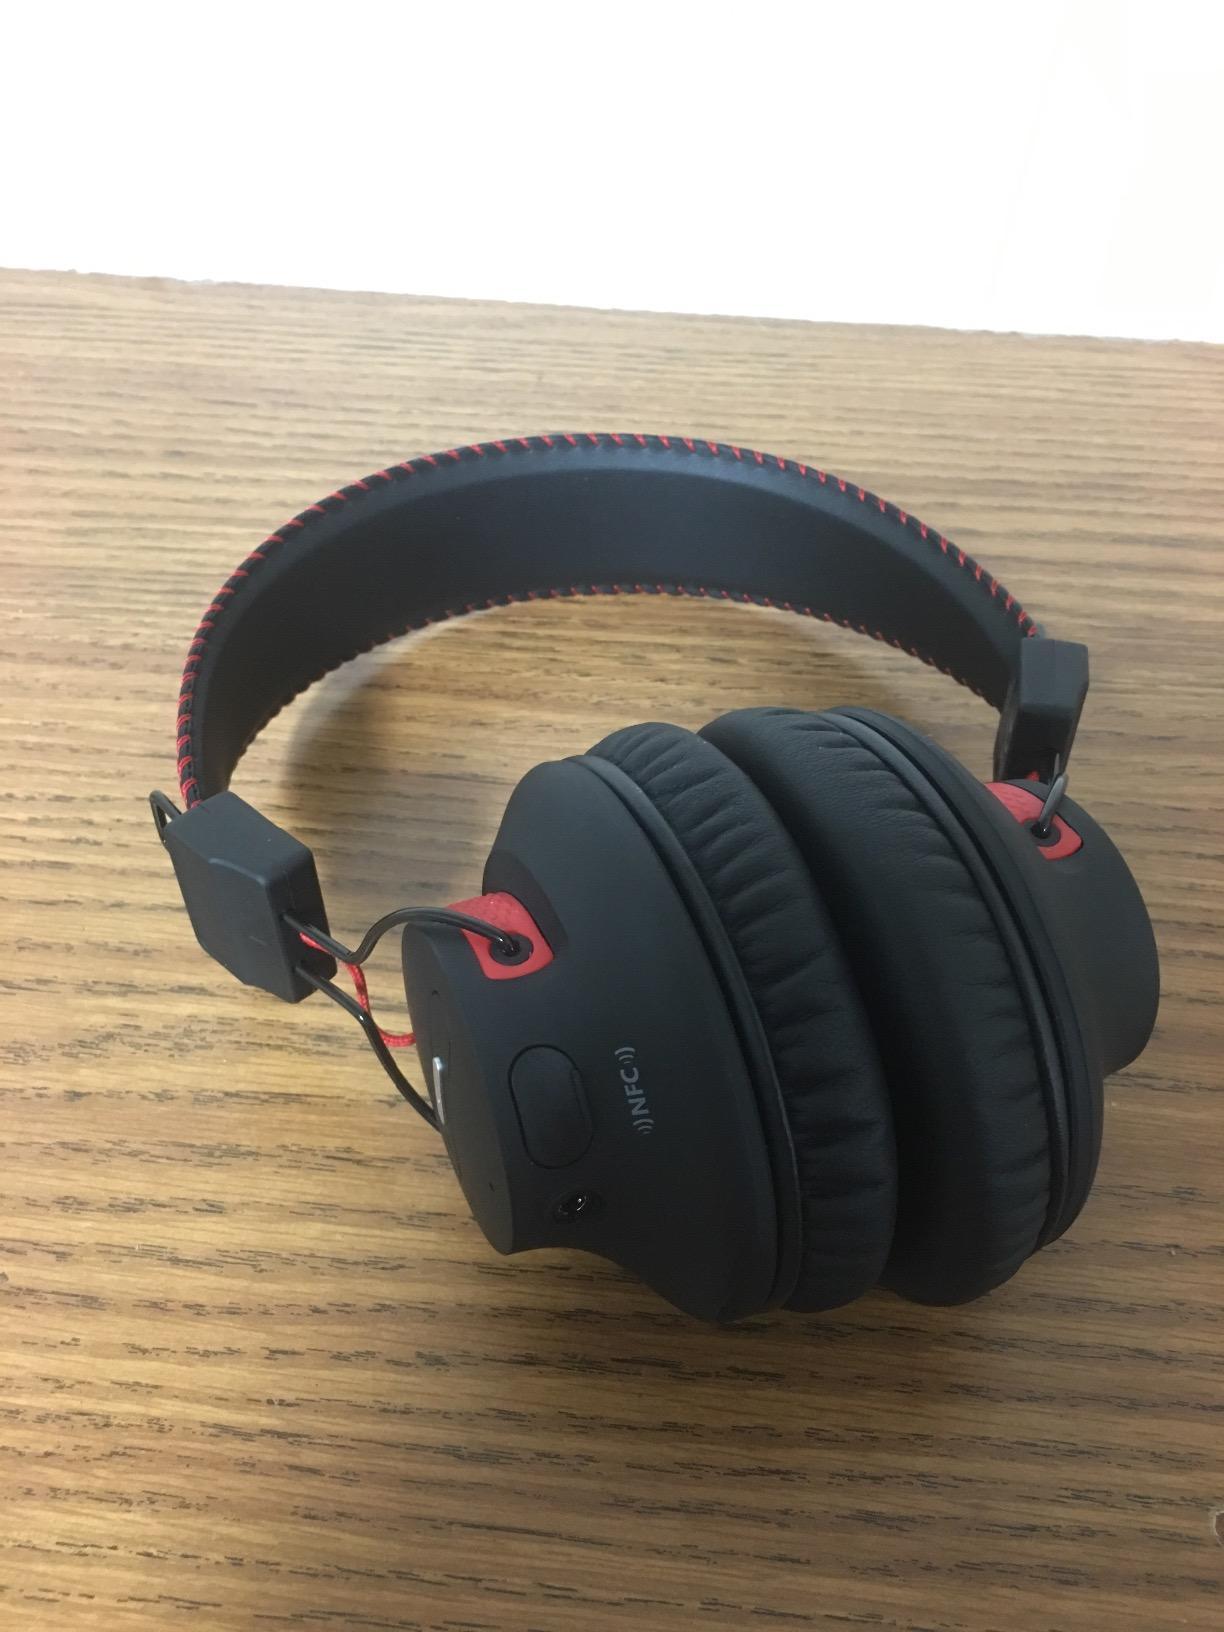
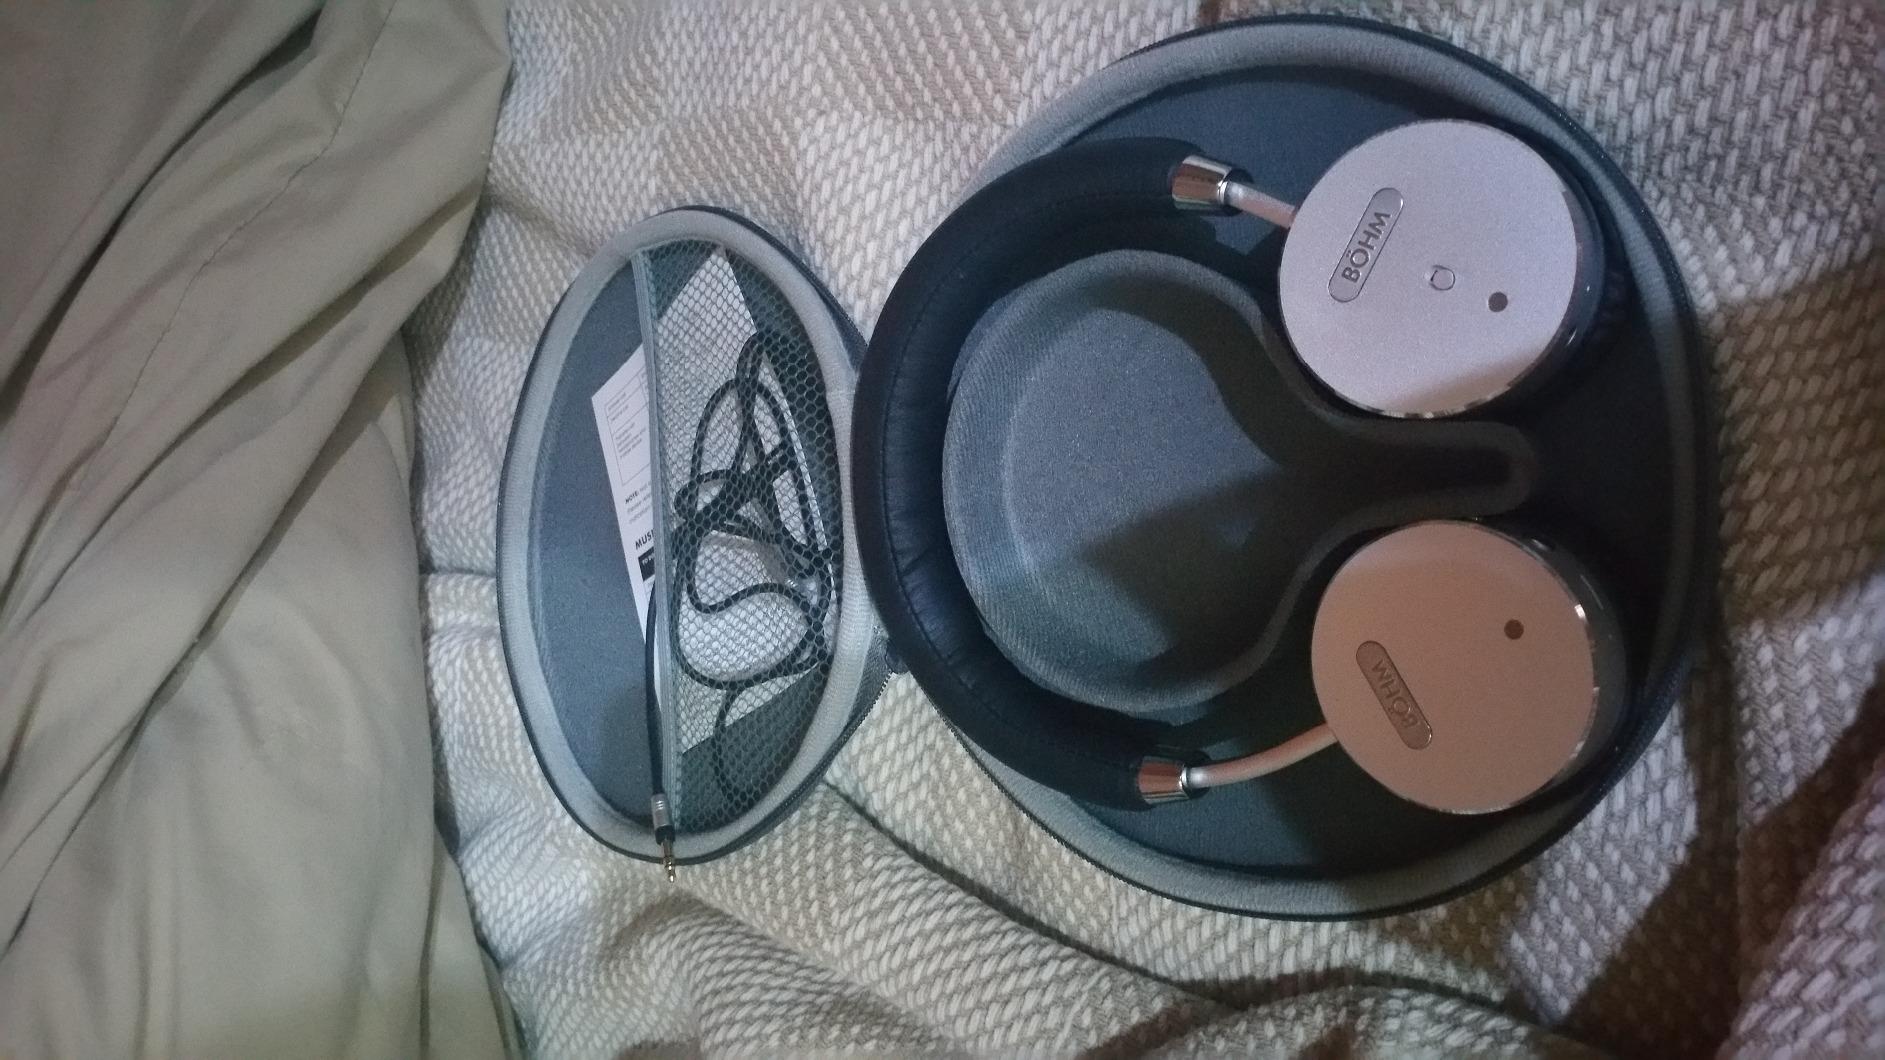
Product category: headphones
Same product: no